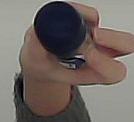
Product: nivea_rollon